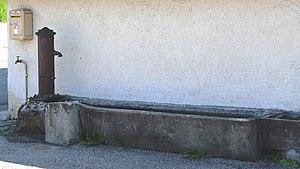
Fontaine de Gez-ez-Angles (Hautes-Pyrénées)
Gez-ez-Angles est une commune française située dans le département des Hautes-Pyrénées, en région Occitanie.